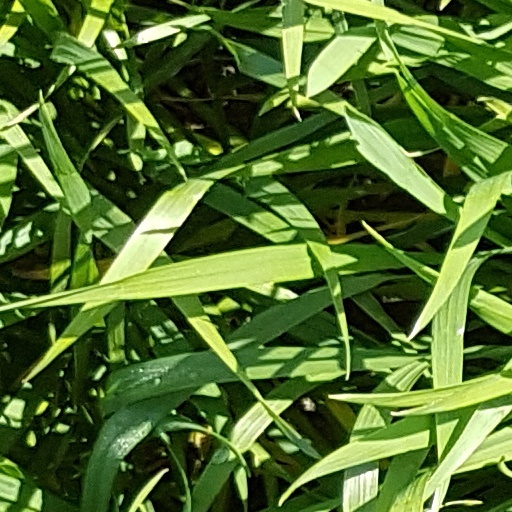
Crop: wheat